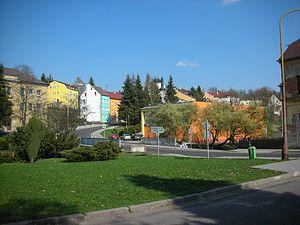
Luby est une ville du district de Cheb, dans la région de Karlovy Vary, en République tchèque. Sa population s'élevait à 2 128 habitants en 2018.